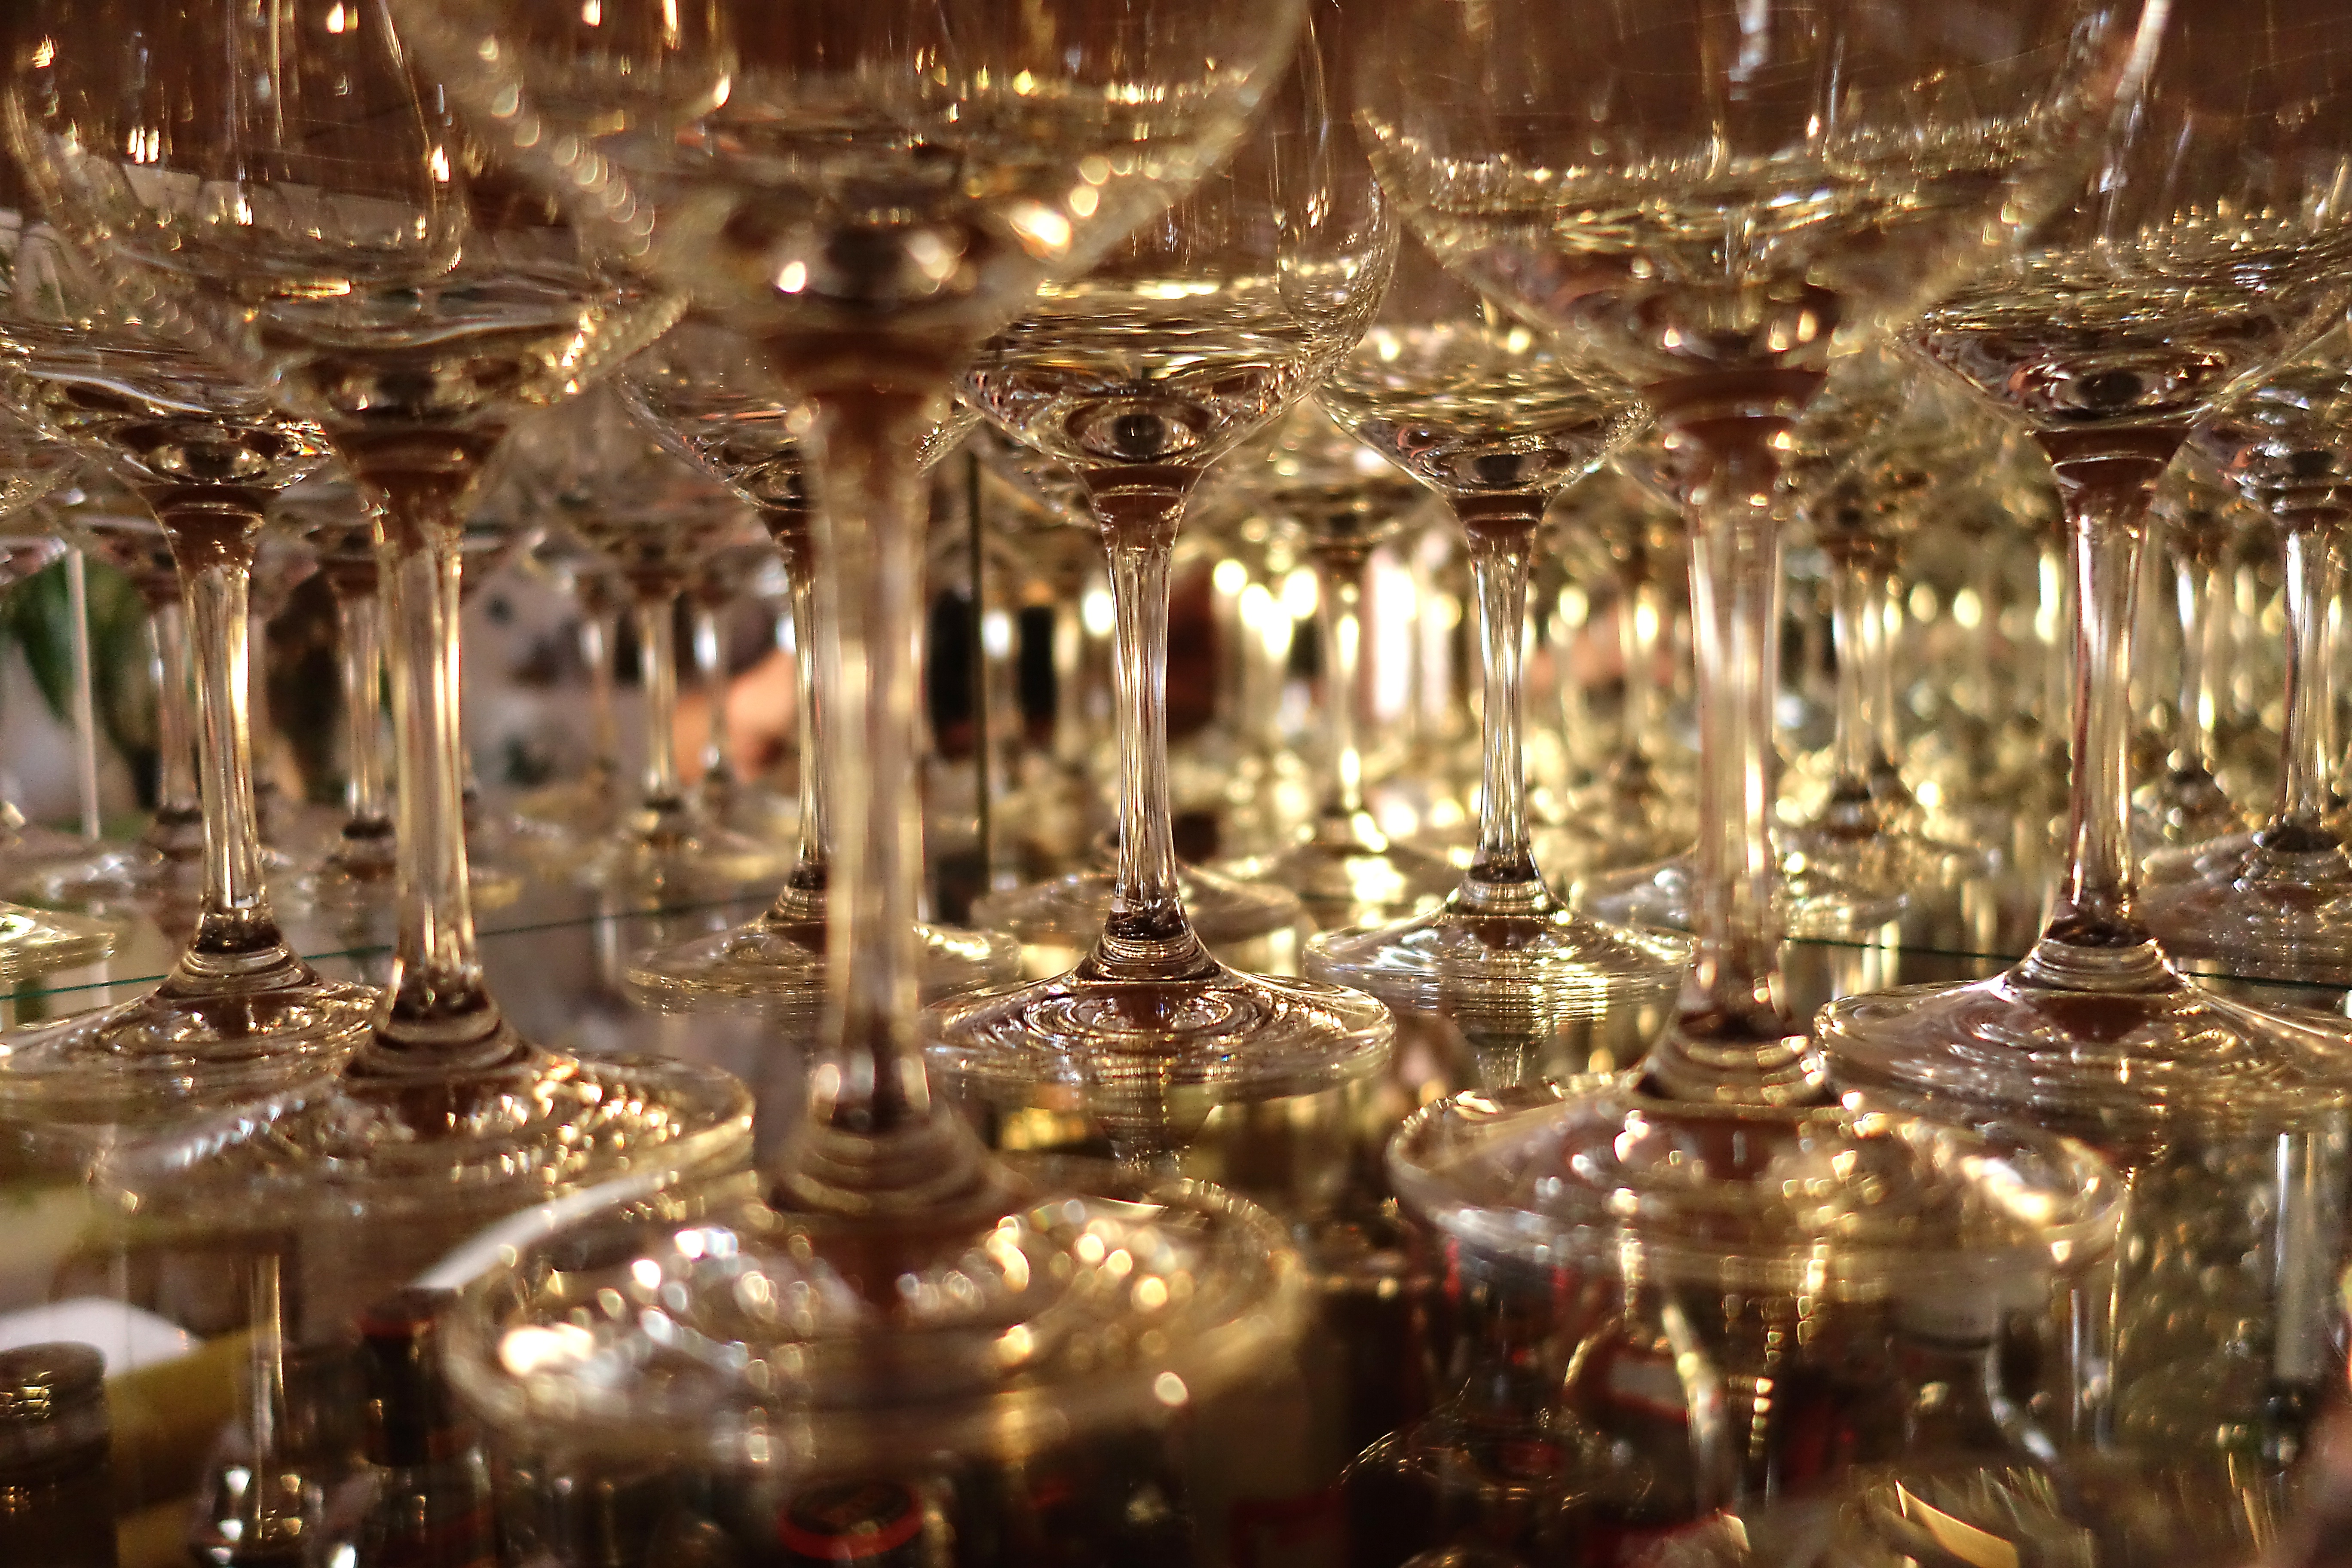
glass, still life, tableware, material, deco, wine glass, ceremony, glasses, champagne, stemware, function hall, drinkware, champagne stemware